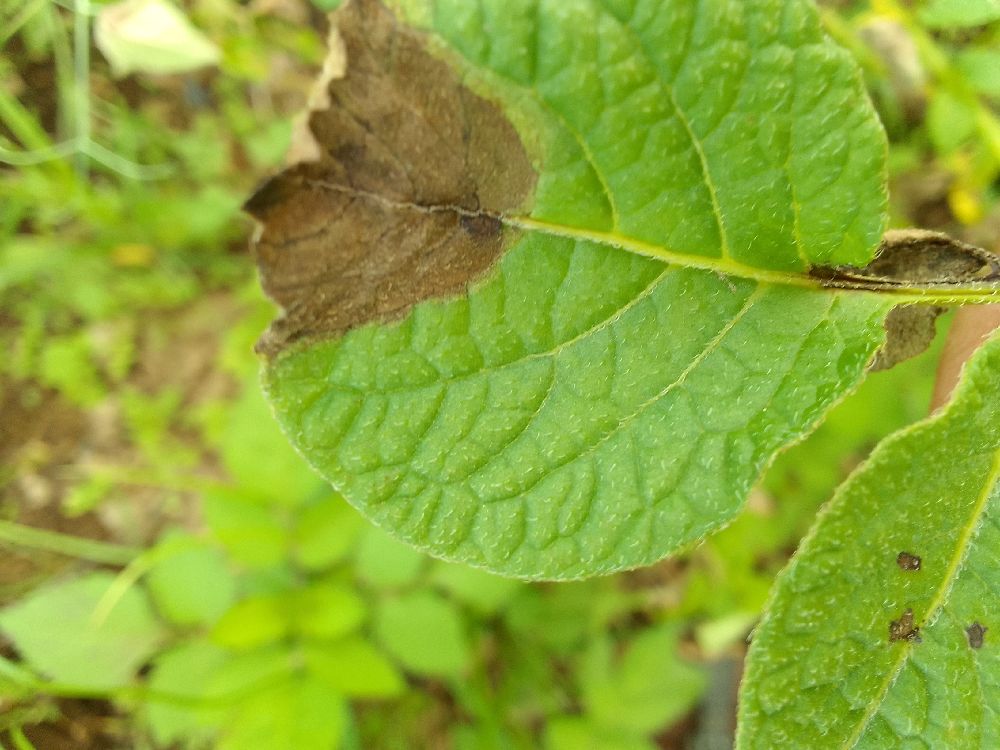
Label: Late blight